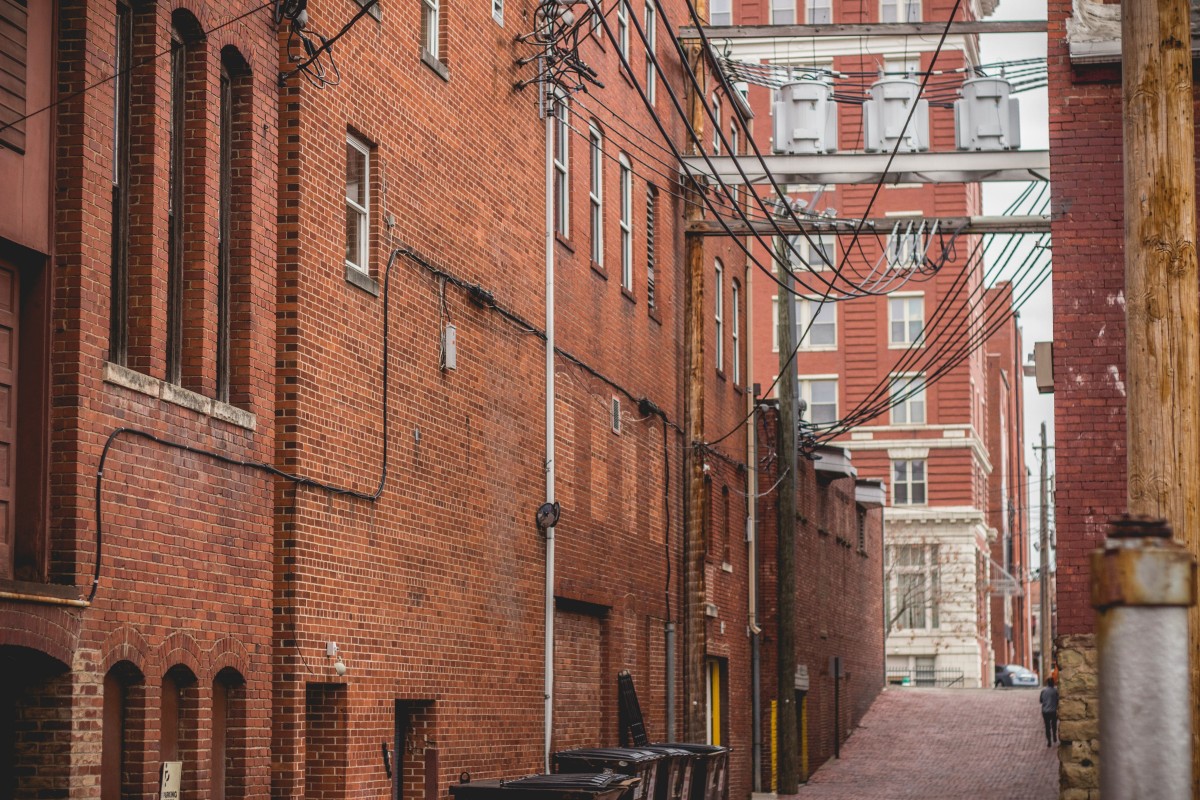
Tags: wood, road, street, town, alley, city, wall, downtown, facade, brick, waterway, infrastructure, neighbourhood, urban area, residential area